Historical reenactment

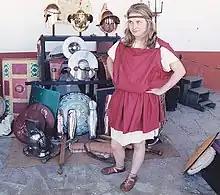
A reenactor dressed as a Roman citizen.

"Farbs" or "polyester soldiers", are reenactors who spend relatively little time and/or money achieving authenticity with regard to uniforms, accessories, or period behavior. Anachronistic clothing, fabrics, fasteners (such as velcro), headwear, footwear, vehicles, and consumables (such as modern cigarettes) are common.